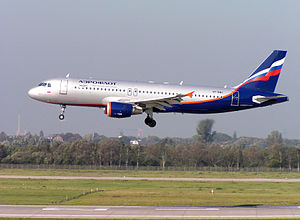
Aeroflot
Airbus A320-200 fra Aeroflot lander i Düsseldorf
Aeroflot el. Aeroflot – Russian Airlines er et russisk nationalt flyselskab grundlagt i 1932.